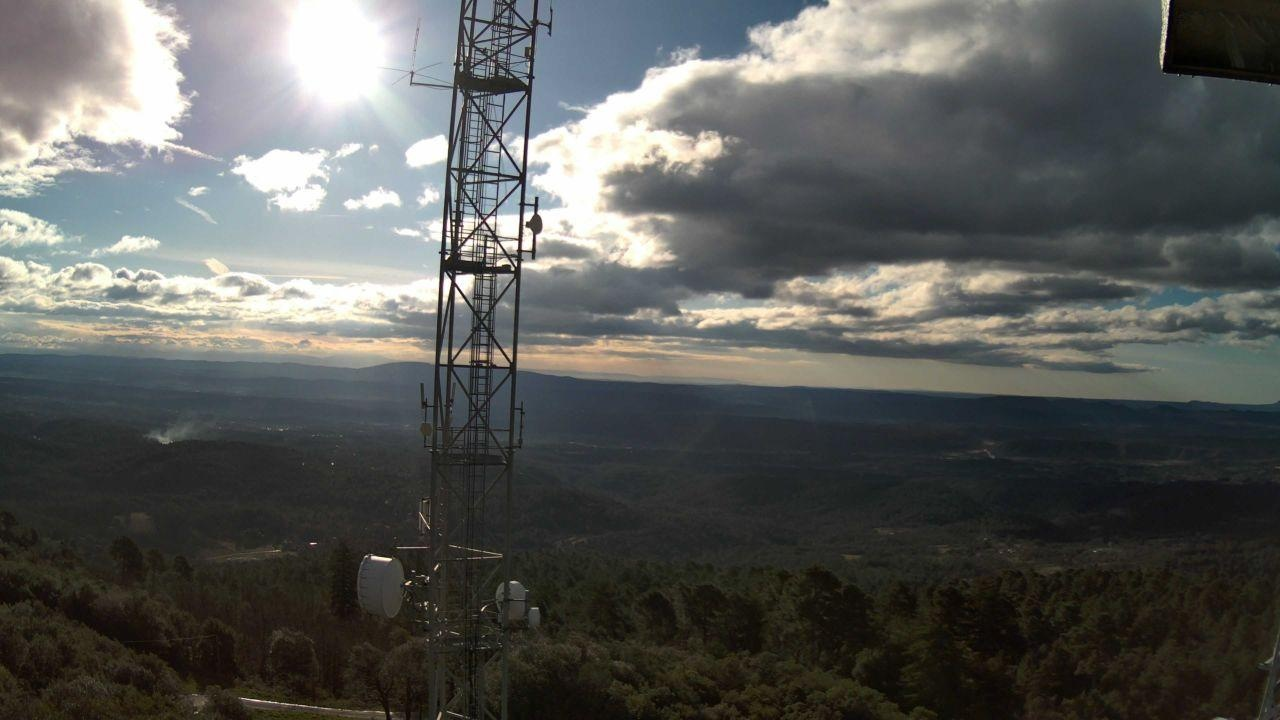
Fire: no
Smoke: yes